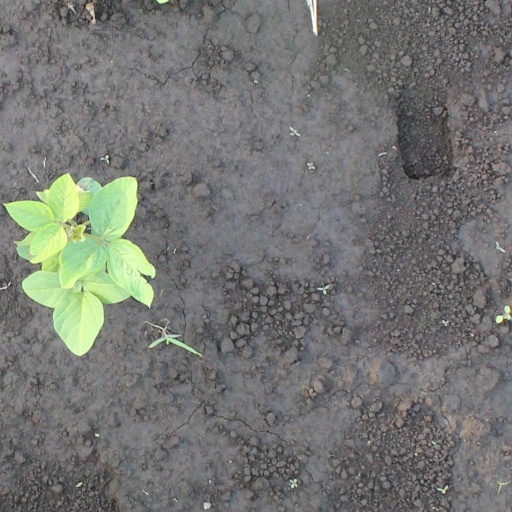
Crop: soybean